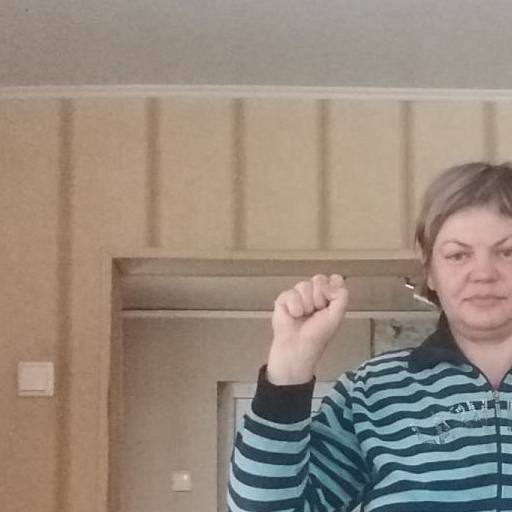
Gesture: fist